Cervélo TestTeam

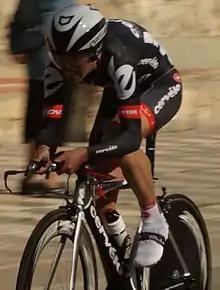
Philip Deignan during the 2009 Vuelta a Castilla y León.

The first UCI event in which the team participated was the 2009 Tour of Qatar from February 1–6, an event in which the team had great success, getting a stage win and also winning the points, team, and youth classifications. The next stage race in which the team got a victory was the 2009 Tour of California, with Hushovd winning a mass sprint finish in the third stage, after Cervélo's leadout train successfully outmaneuvered 's. Haussler took two stage wins later in the month at the 2009 Volta ao Algarve.